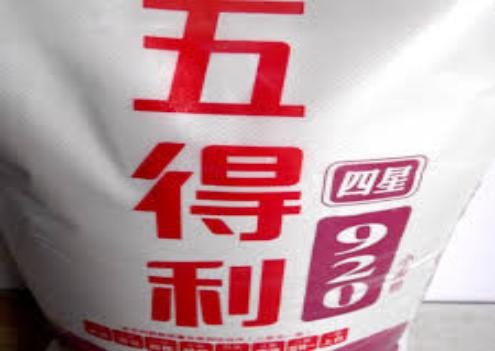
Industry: Food